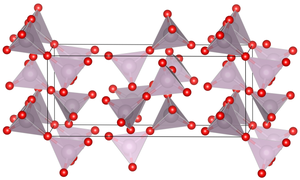
L'oxyde de technétium(VII) est un composé chimique de formule Tc₂O₇. Il se présente sous la forme d'un solide jaune hygroscopique et volatil, cristallisé en aiguilles de système cristallin orthorhombique, groupe d'espace Pbca, avec les paramètres réticulaires a = 1 375,6 pm, b = 743,9 pm et c = 561,7 pm. Il est soluble dans l'eau, en donnant de l'acide pertechnétique HTcO₄.